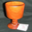
Label: cup